Panieli Poru

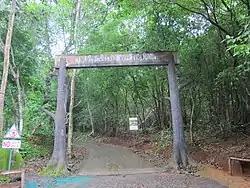
Entrance to Panieli Poru rapids

Panieli Poru is a tourist spot in the Ernakulam region of Kerala, India caused by a natural bottleneck in the flow of the Periyar River due to rock formations.